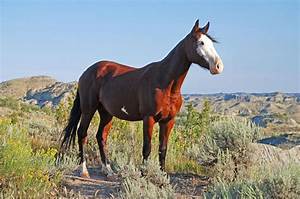
Label: horse